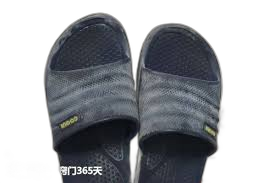
Waste category: shoes